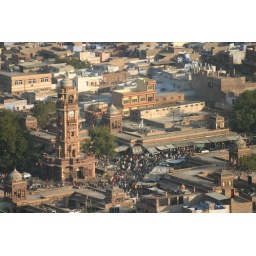
Looks like there's some kind of party brewing near that clock tower.. that or it's a market place.